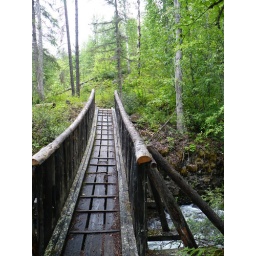
the bridge leading to private property beside moul falls. I think you have to cross here to get to the trail behind the falls